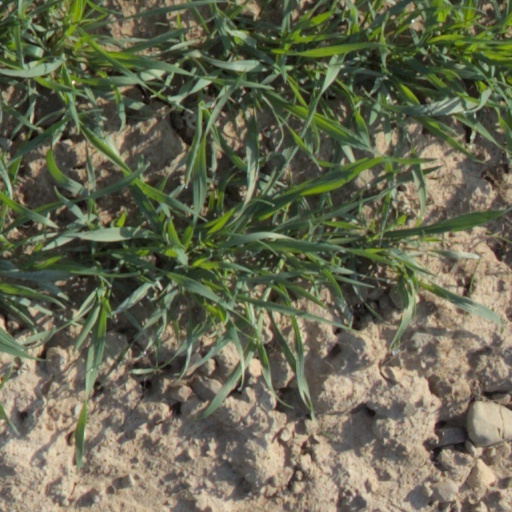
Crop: wheat